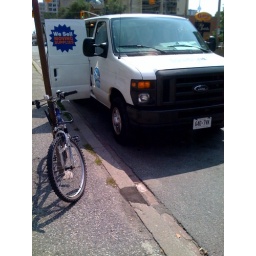
Parked in Sherbourne bike lane delivering yellow pages. 1st of ~10 vehicles doing same